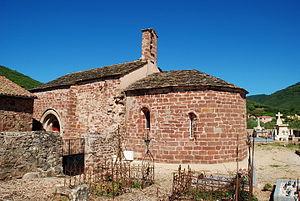
France - Languedoc - Hérault - La Tour-sur-Orb - Église Sainte-Marie de Frangouille
La Tour-sur-Orb est une commune française située dans le département de l'Hérault, en région Occitanie.
L'église Sainte-Marie est une église d'origine romane située à Frangouille, hameau de la commune de La Tour-sur-Orb dans le département français de l'Hérault en région Occitanie.